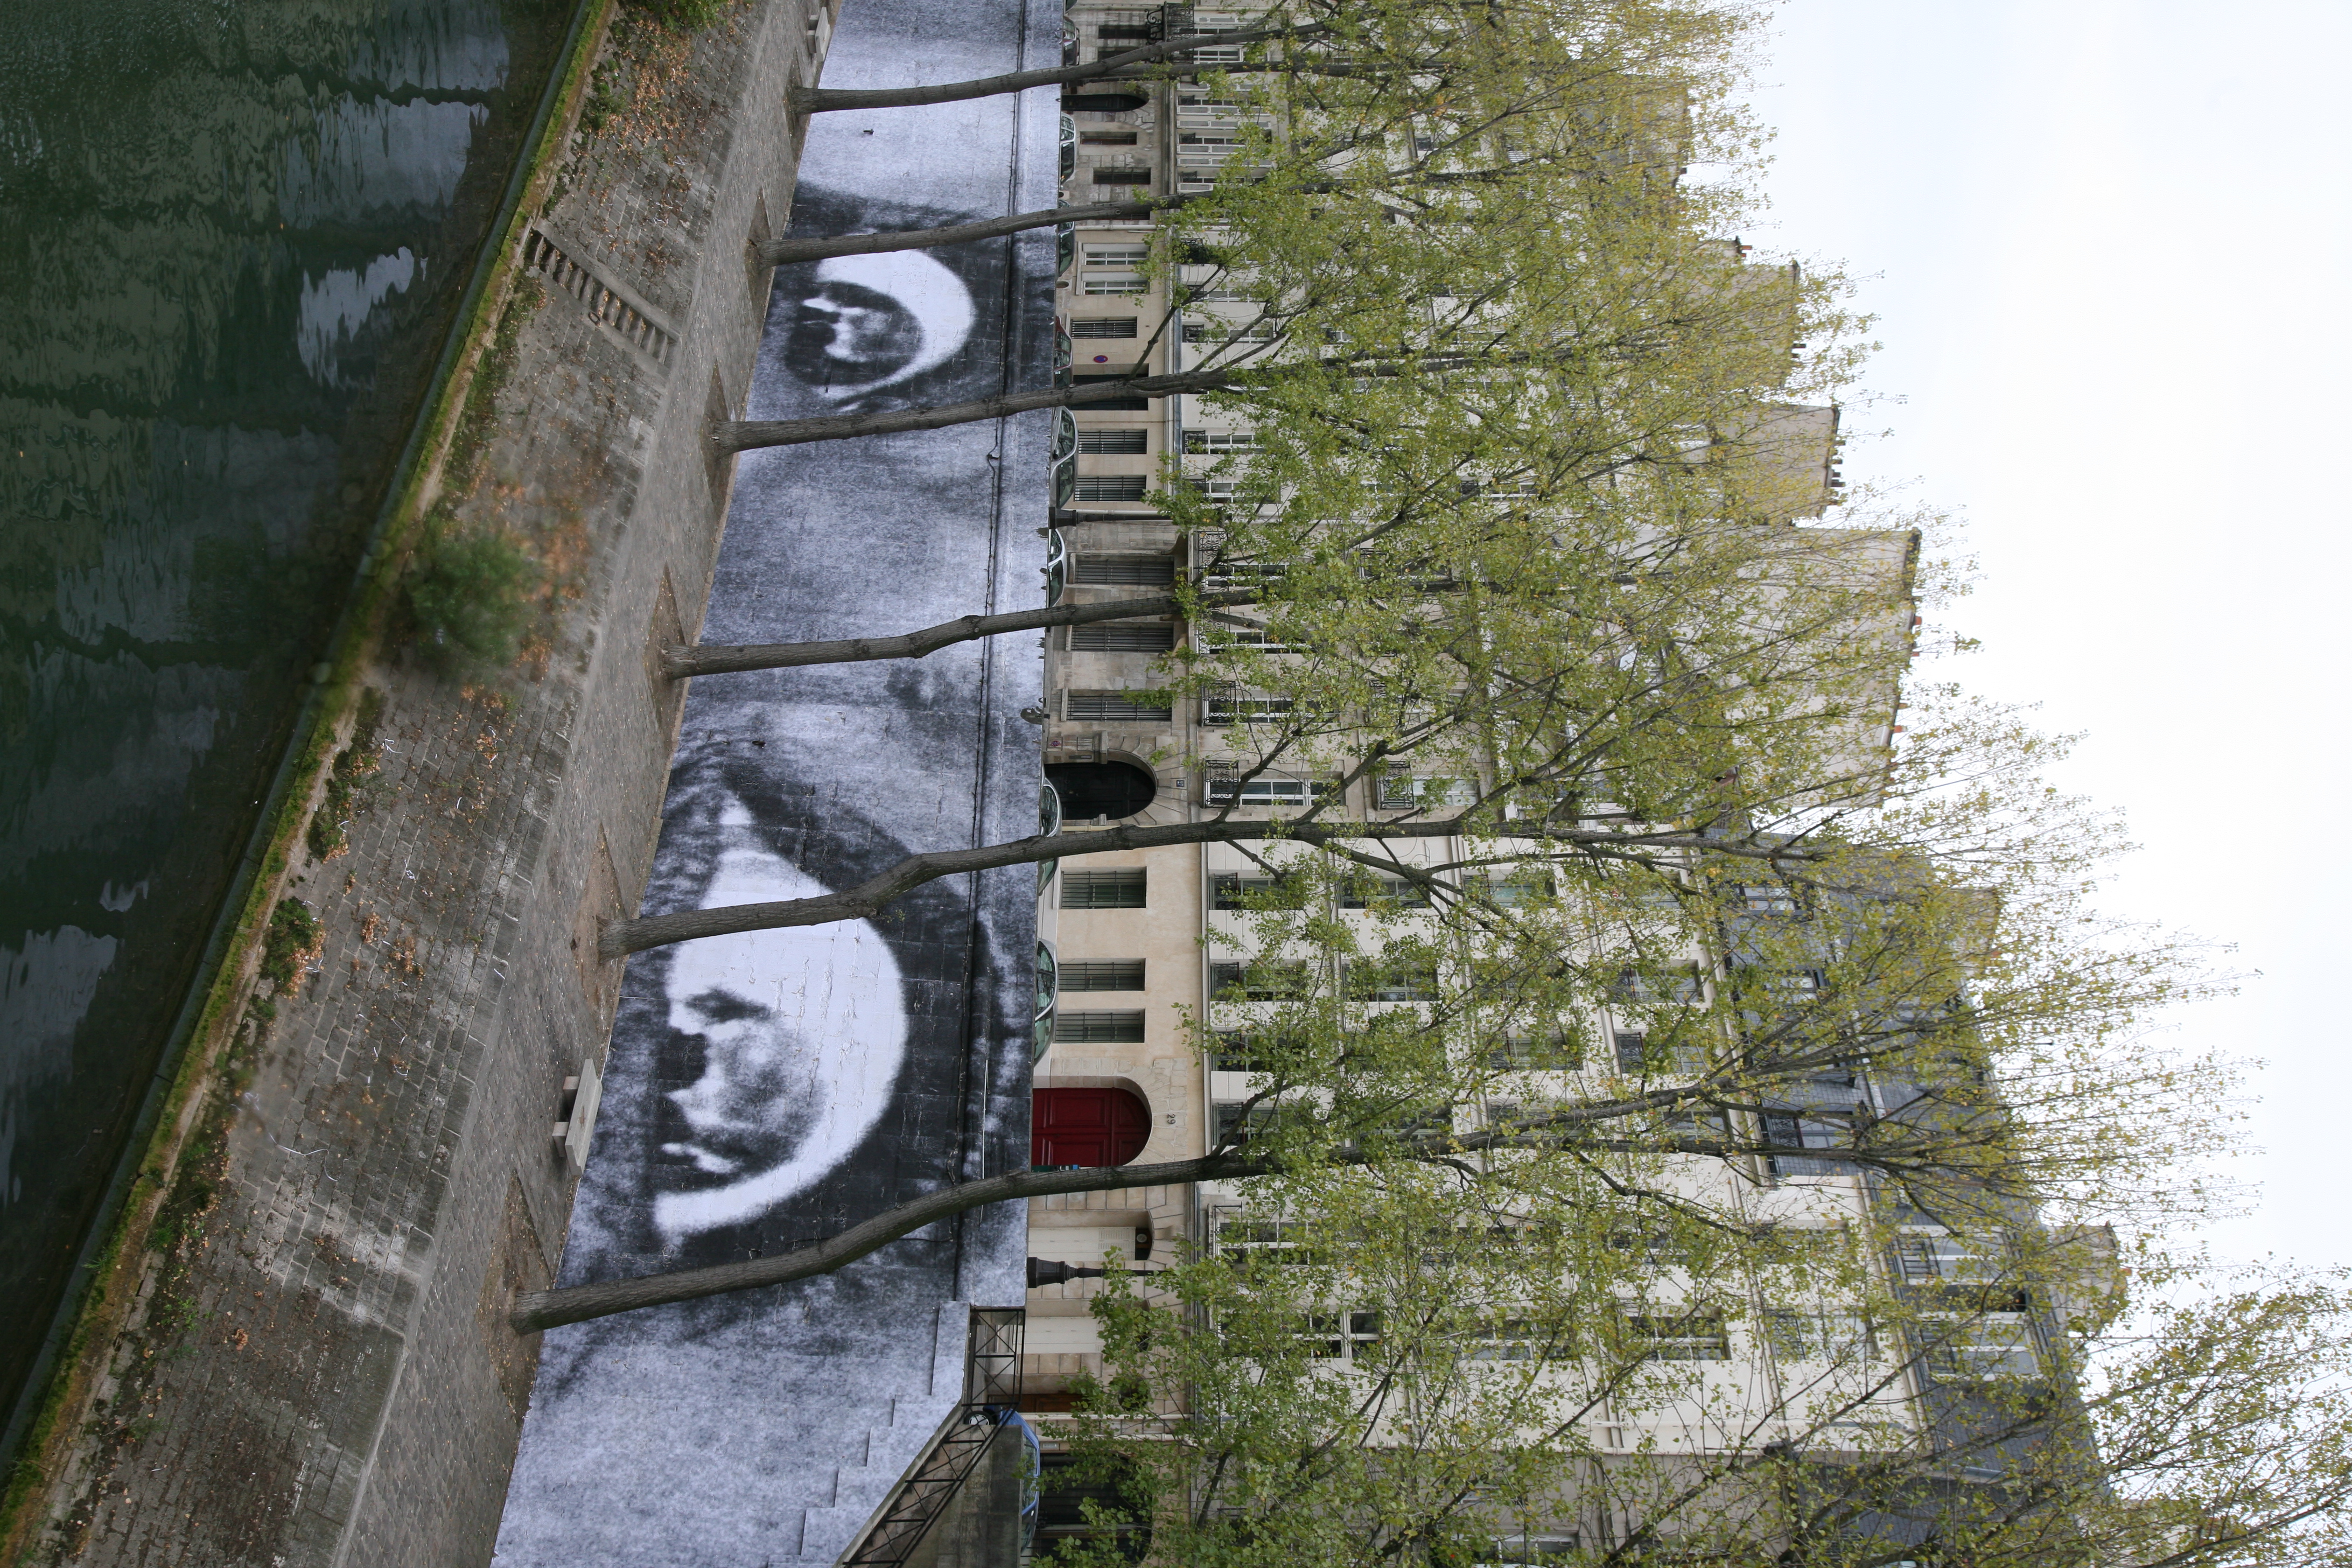
tree, water, bridge, chateau, paris, river, canal, photo, france, waterway, art, jr, seine, quai, eye, look, arbol, arbre, fleuve, kunst, installation, muelle, fluss, regard, baum, blick, moat, parigi, nuitblanche, parijs, pary, ilesaintlouis